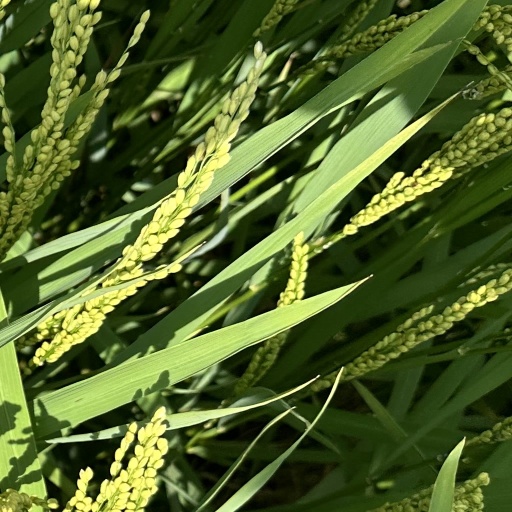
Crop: rice